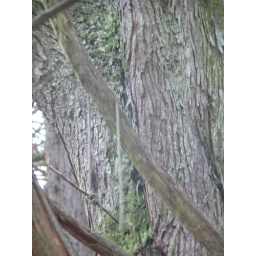
Stick in tree W/ shoe string